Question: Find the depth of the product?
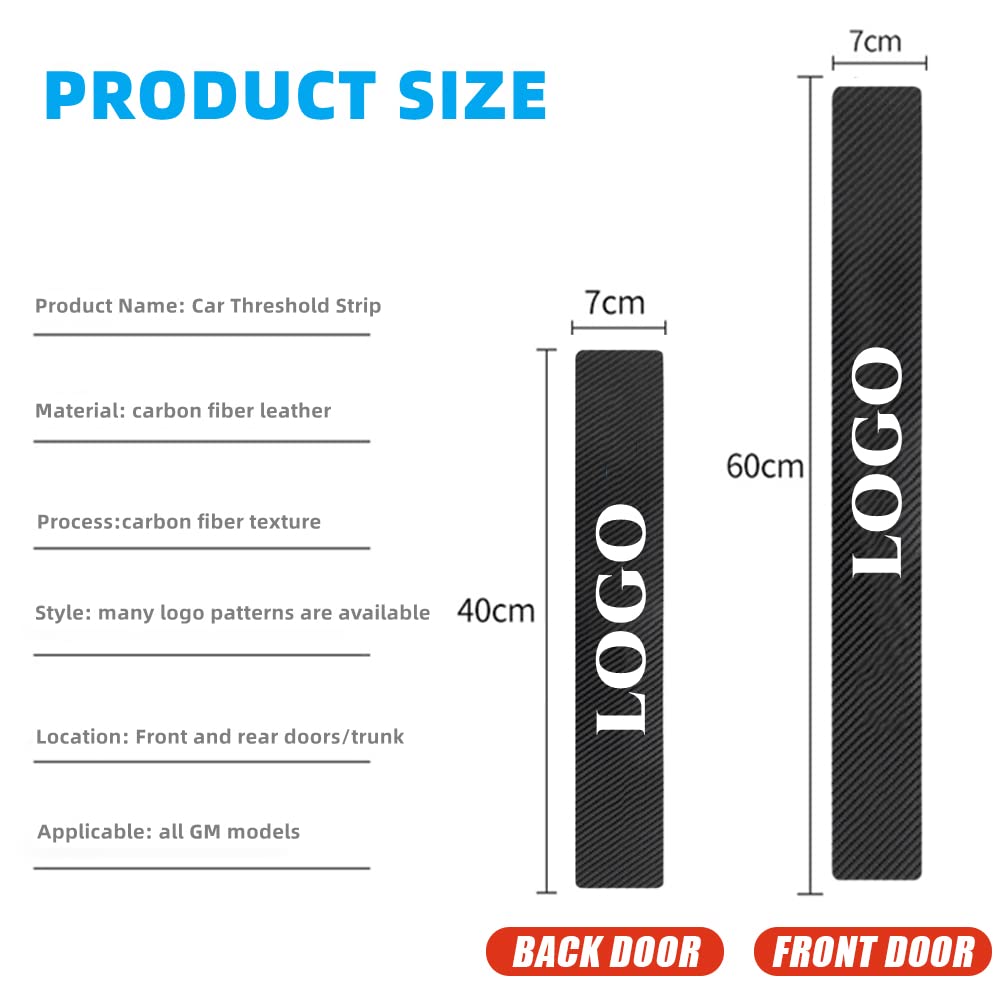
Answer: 60.0 centimetre